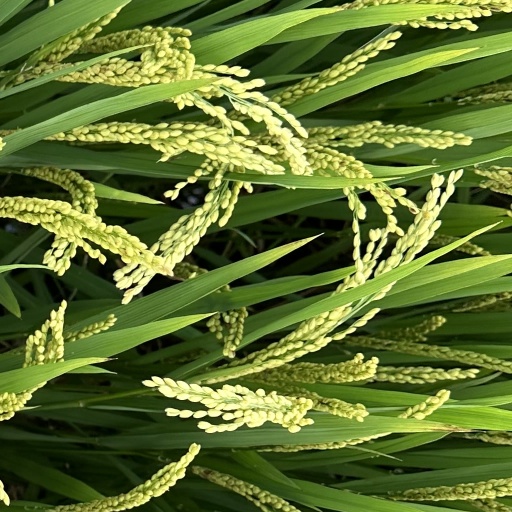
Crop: rice